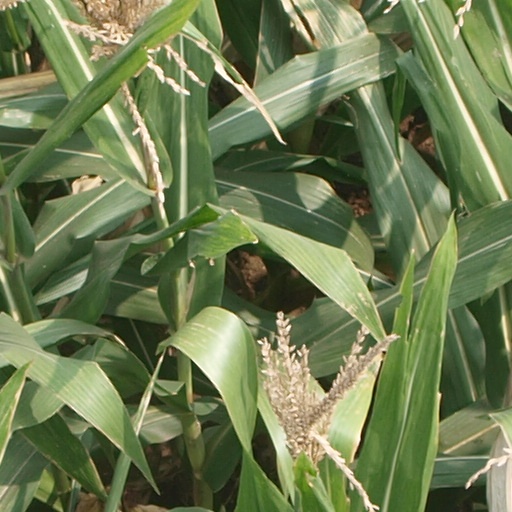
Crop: maize; corn